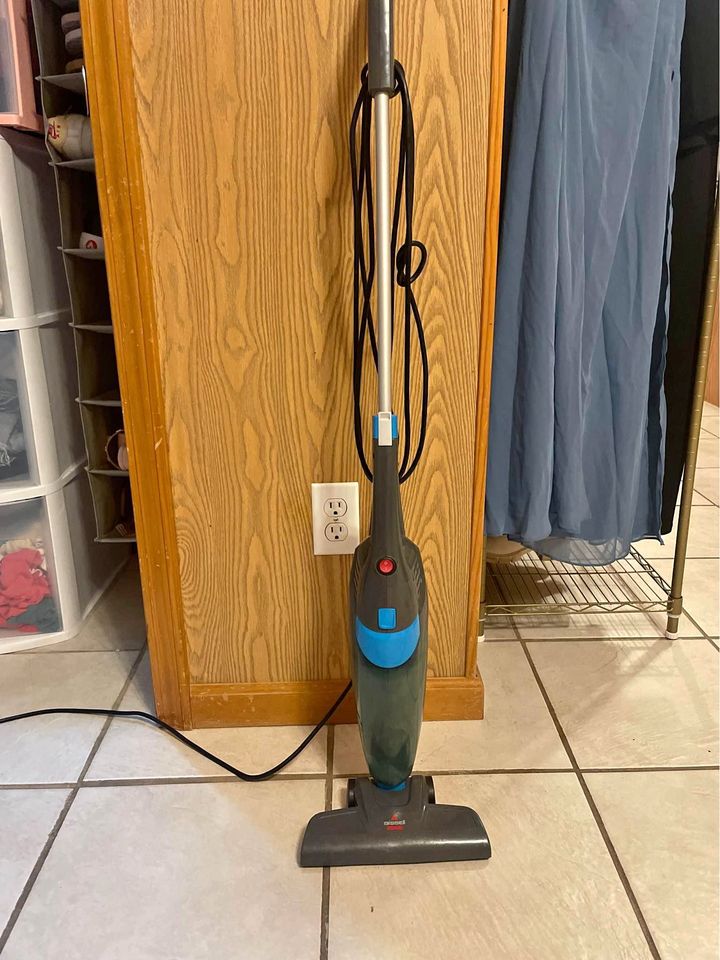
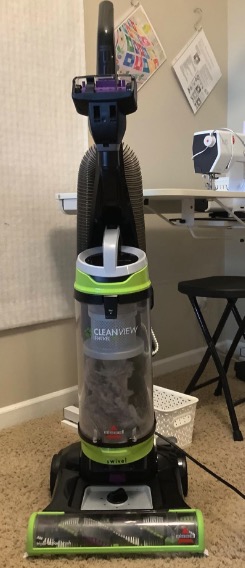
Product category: items_vacuum
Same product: no